Terry Dehere

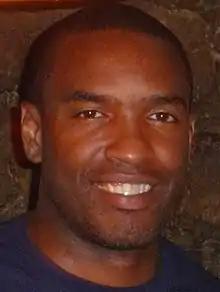

Lennox Dominique "Terry" Dehere (born September 12, 1971) is an American former basketball player who played six seasons in the National Basketball Association (NBA) and was an All-American college player at Seton Hall University. Following his playing career, Dehere became active in Democratic Party politics, as well as a restaurateur.